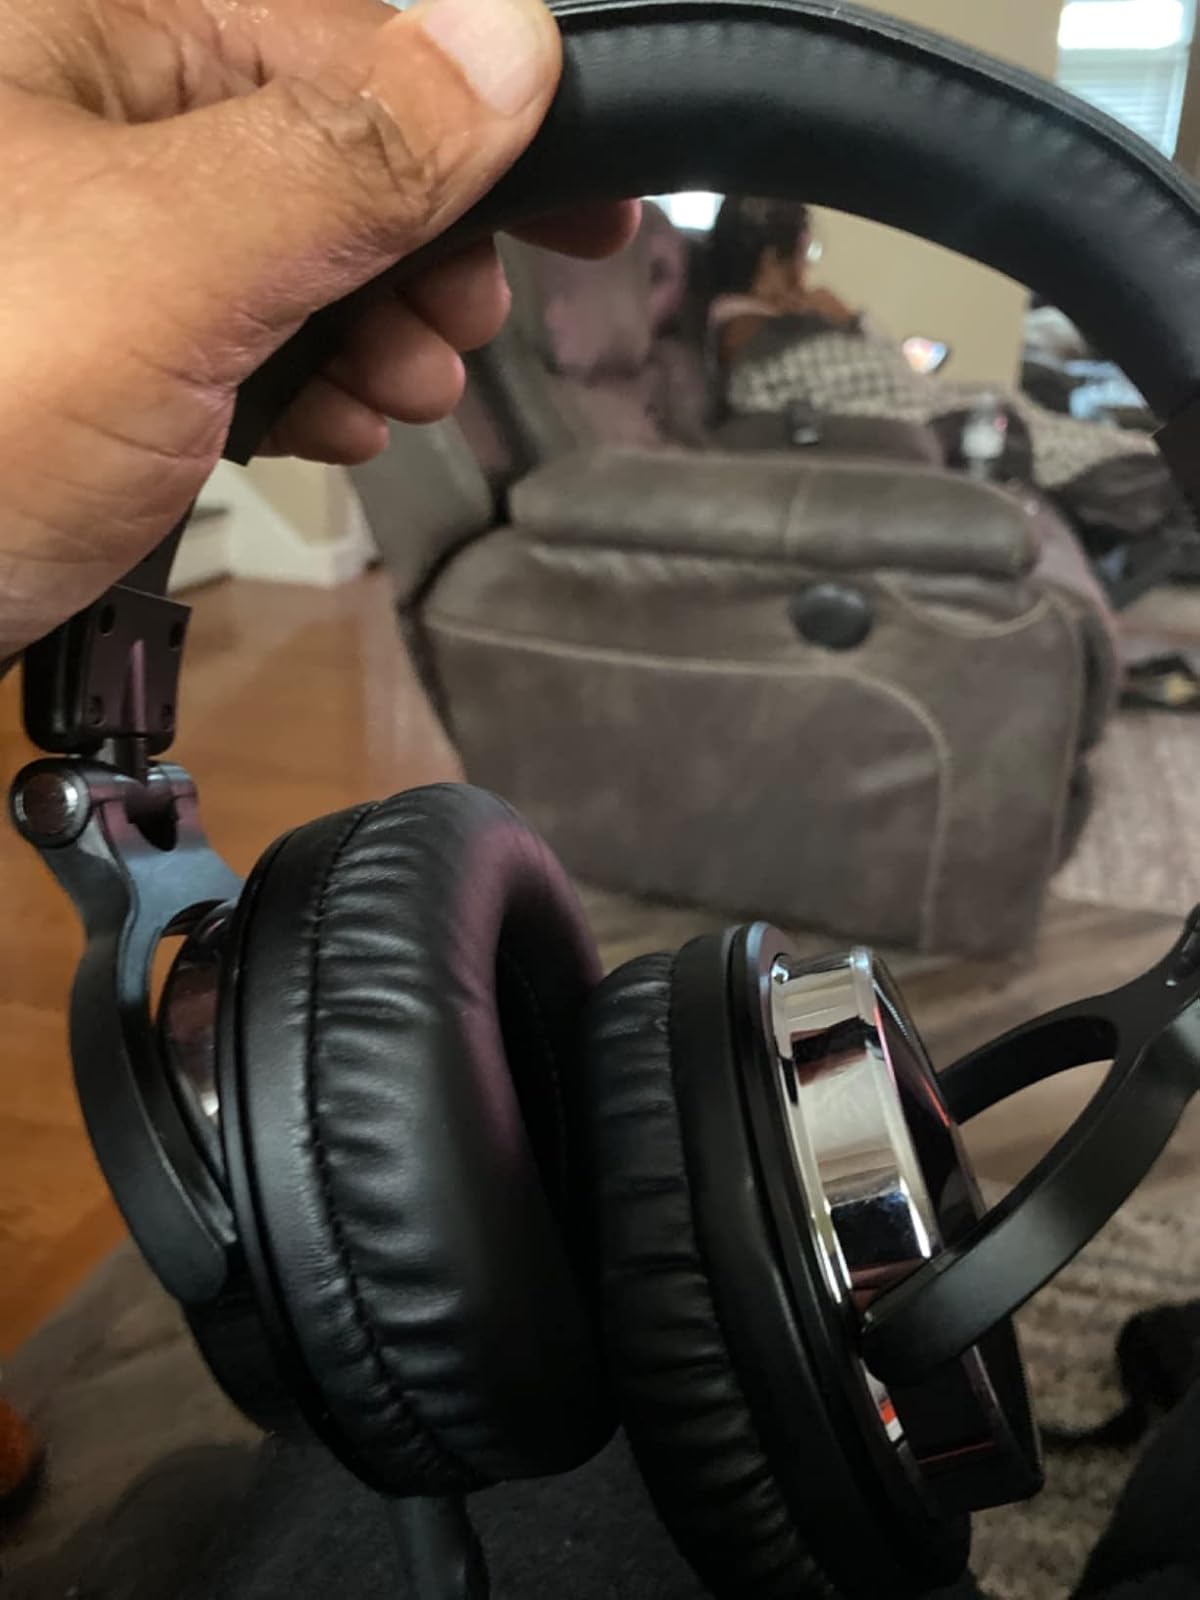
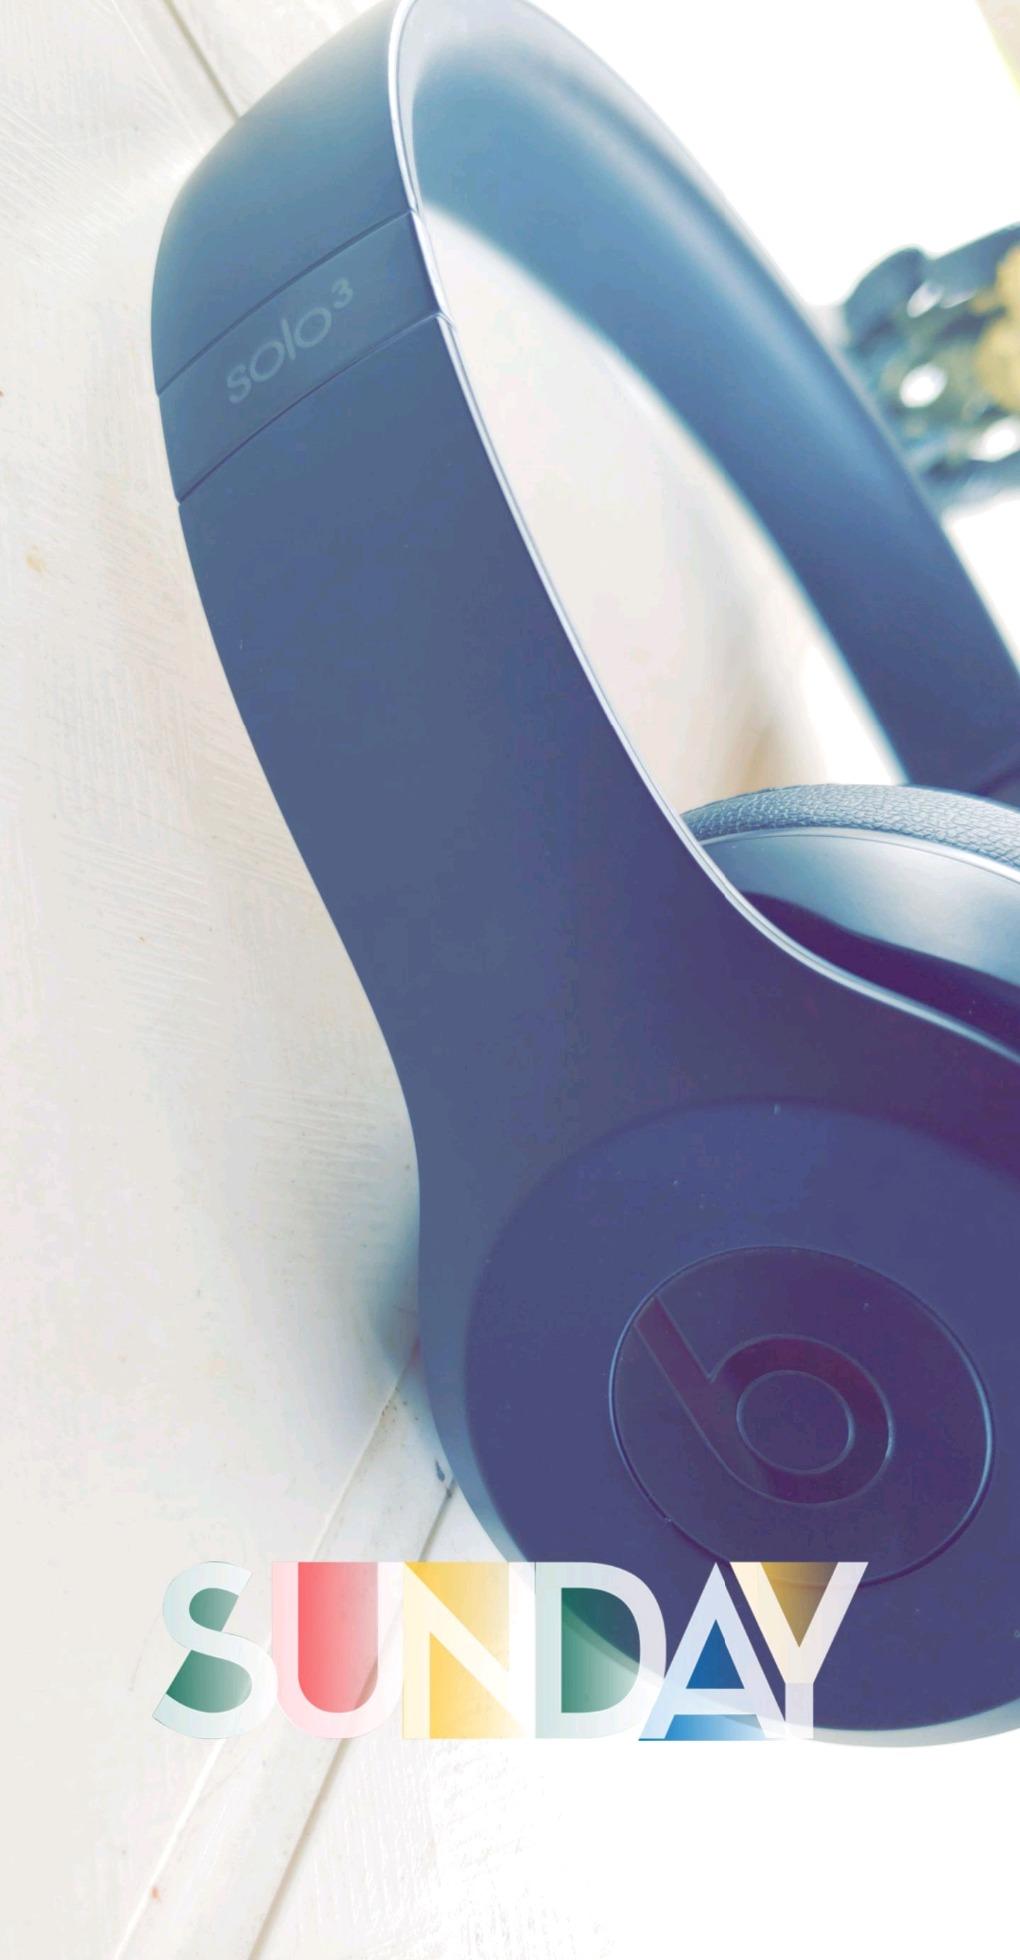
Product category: headphones
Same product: no